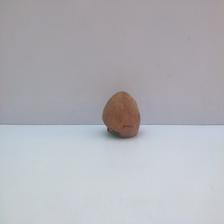
Size: Spoiled